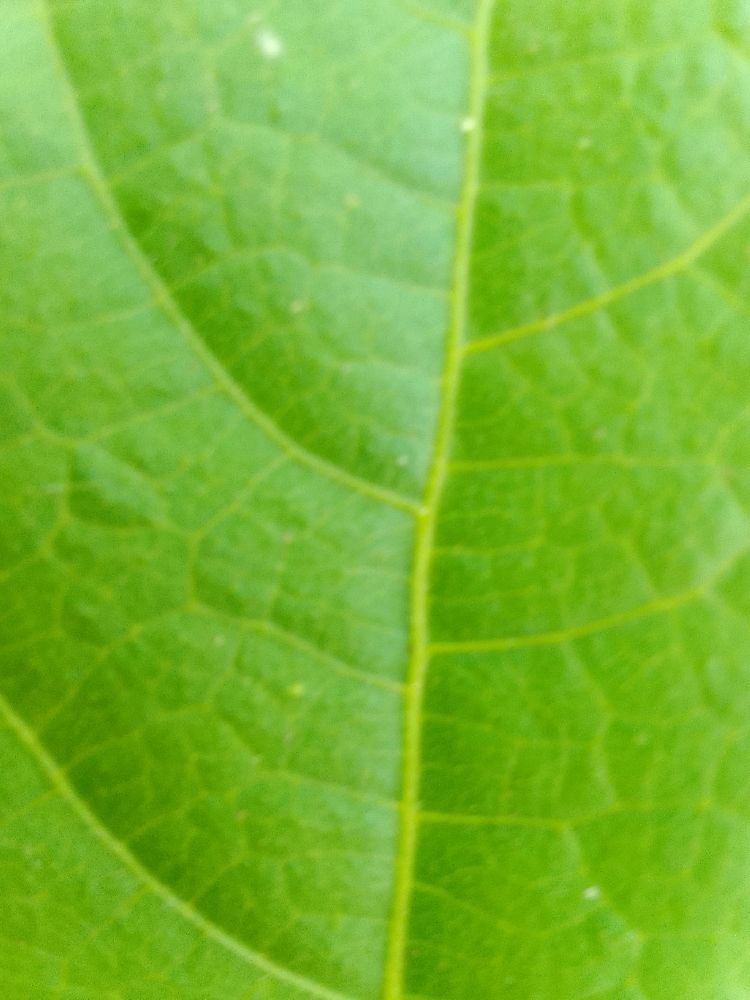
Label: healthy